Wat Pho

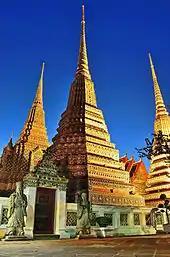
Phra Maha Chedi Si Ratchakan

Wat Pho is one of Bangkok's oldest temples. It existed before Bangkok was established as the capital by King Rama I. It was originally named Wat Photaram or Podharam, from which the name Wat Pho is derived. The name refers to the monastery of the Bodhi tree in Bodh Gaya, India where Buddha is believed to have attained enlightenment. The date of the construction of the old temple and its founder are not known; it was built sometime in the Ayutthaya period, but said to have been built or expanded during the reign of King Phetracha (1688–1703). The southern section of Wat Pho used to be occupied by part of a French Star fort that was demolished by King Phetracha after the 1688 Siege of Bangkok.